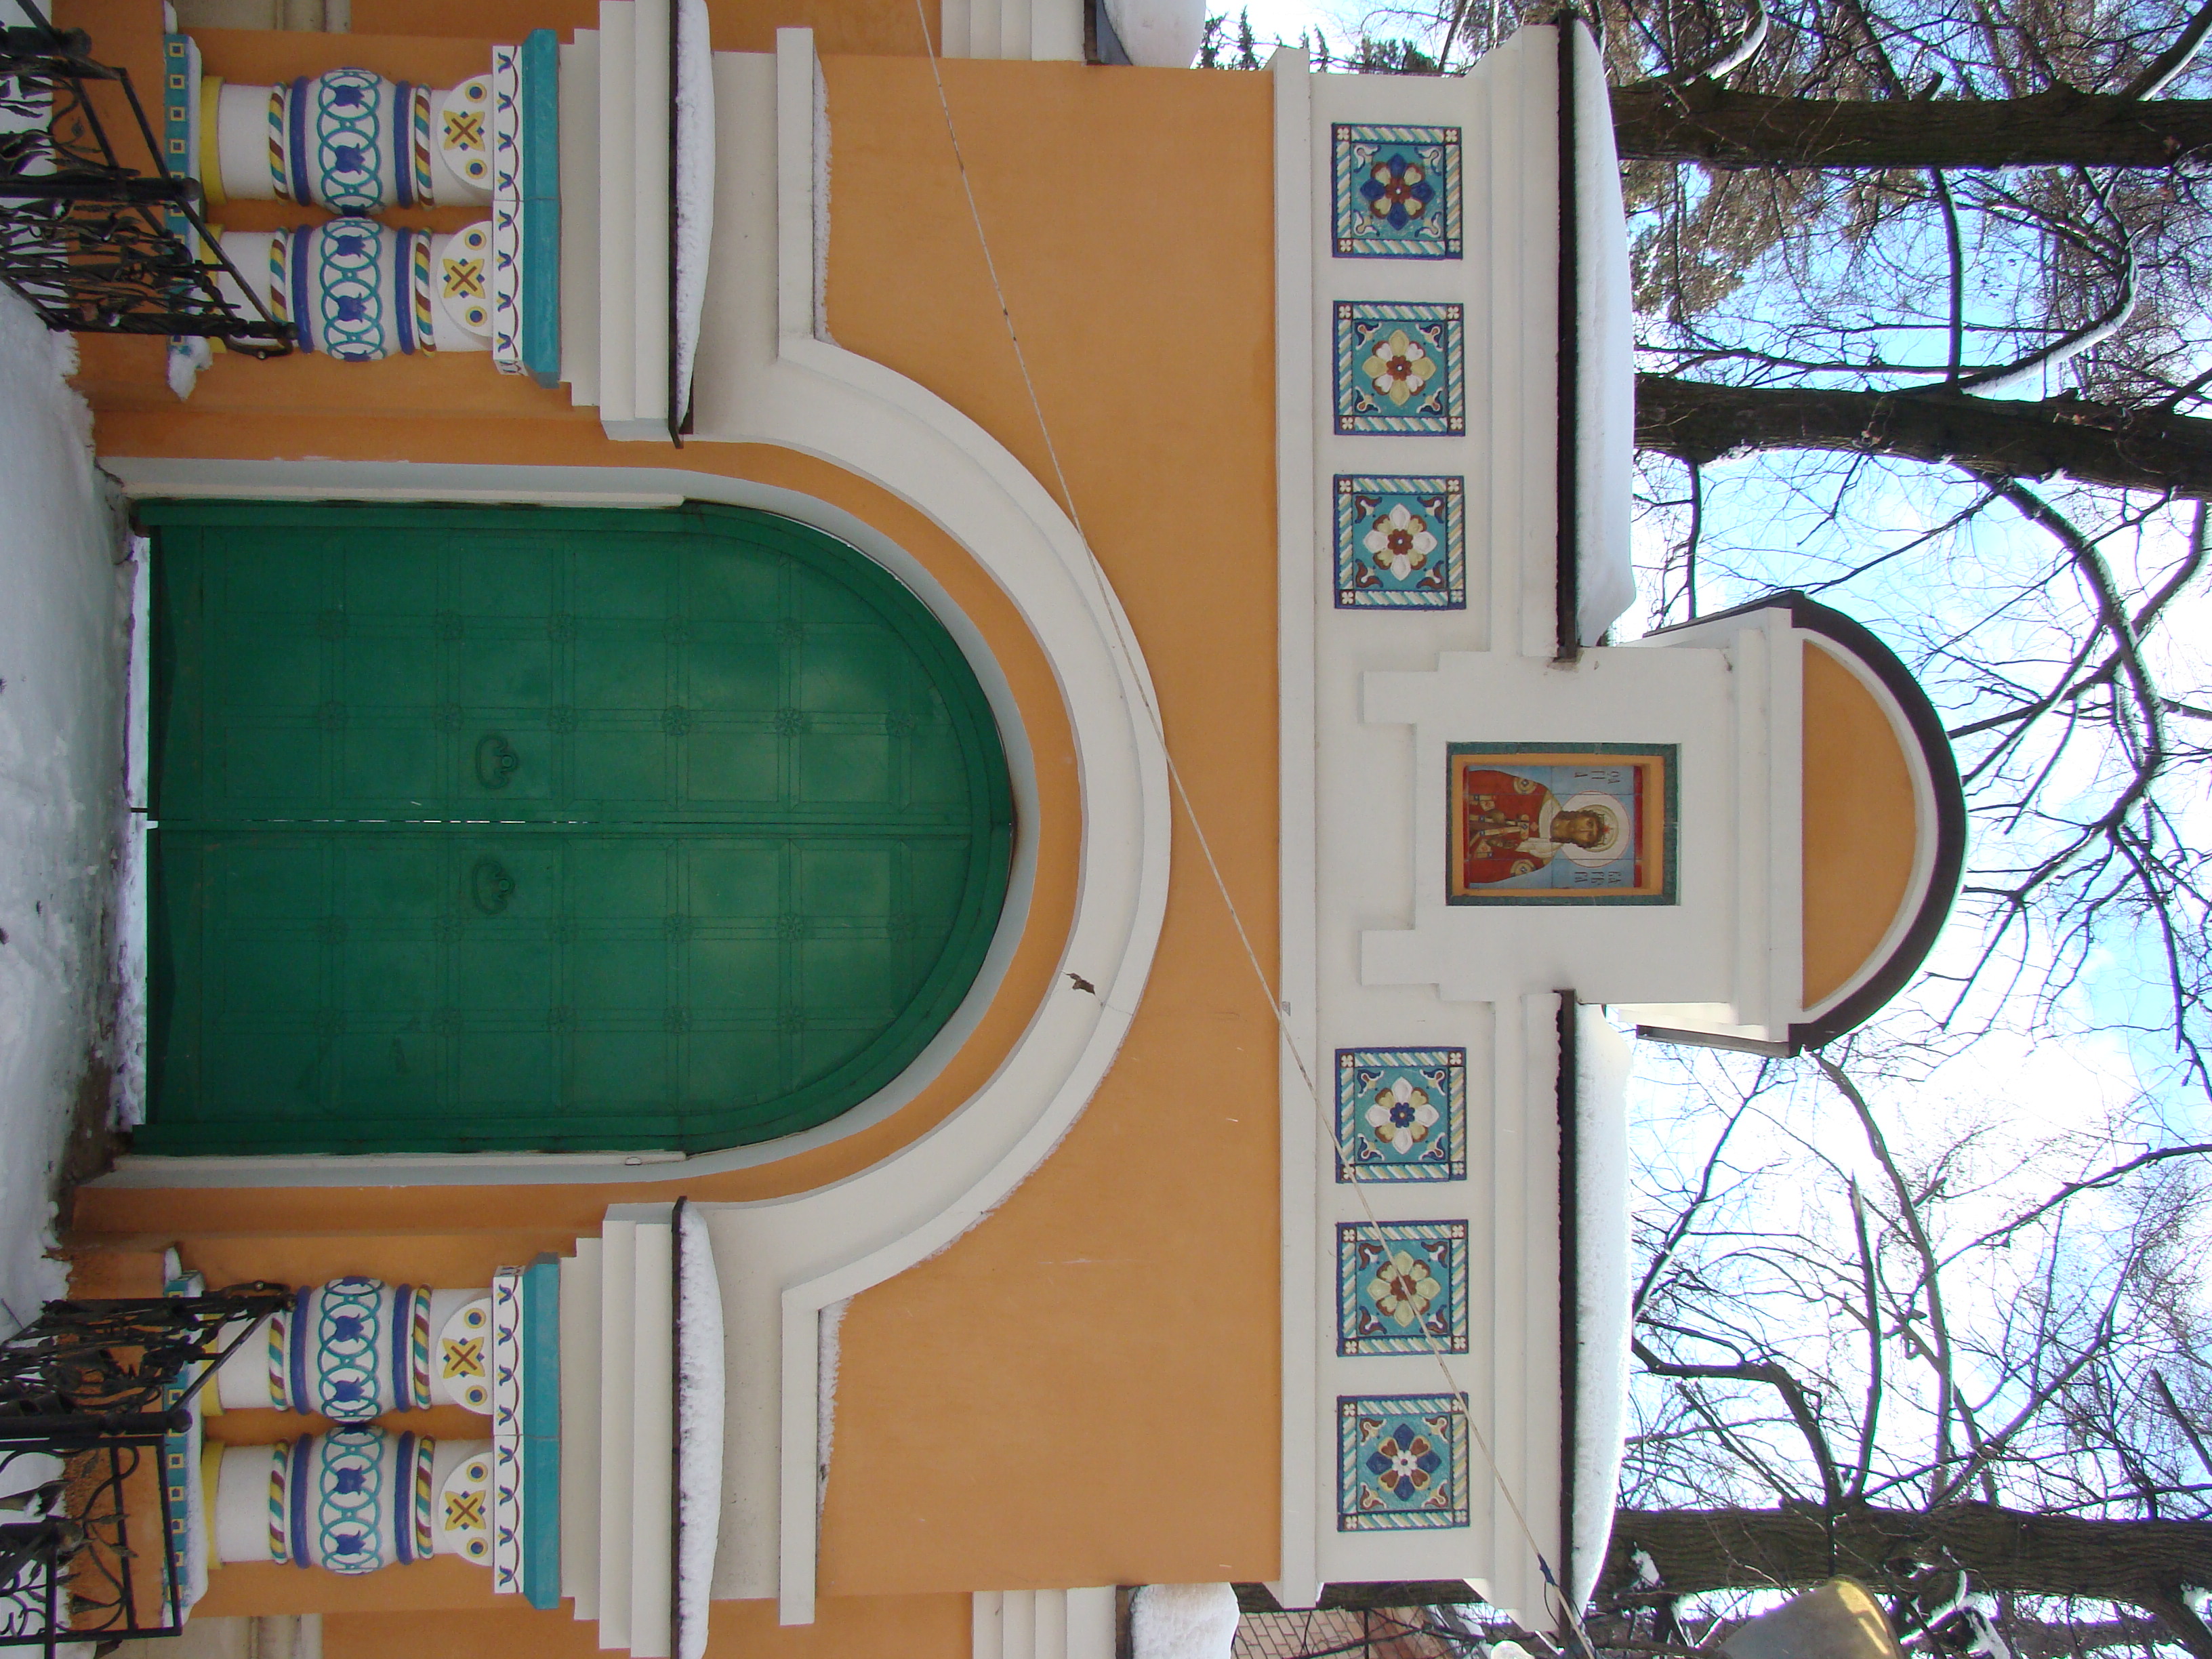
architecture, wood, house, window, home, porch, arch, color, facade, church, door, churches, sony, orthodox, estate, russia, moscowregion, dsc, h9, dsch9, peredelkino